Bellisarius (1795 ship)

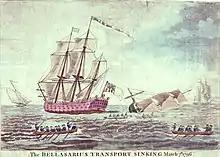
"Royal Sovereign" was involved with a tragic collision with the transport "Bellisarius" which promptly sank on 17 March 1796

On 17 March 1796 "Bellisarius" collided with , one of the largest vessels in the Royal Navy, and sank. "Belisarius" was carrying troops and their dependents to the West Indies. Captain Barge and about 110 persons were saved.